Iraq War

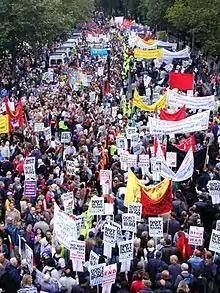
Anti-war protest in London, September 2002. Organized by the British Stop the War Coalition, up to 400,000 took part in the protest.

On 20 January 2003, French Foreign Minister Dominique de Villepin declared "we believe that military intervention would be the worst solution". Meanwhile, anti-war groups across the world organized public protests. According to French academic Dominique Reynié, between 3 January and 12 April 2003, 36 million people globally took part in almost 3,000 protests against the war in Iraq, with demonstrations on 15 February 2003 being the largest. Nelson Mandela voiced his opposition in late January, stating "All that (Mr. Bush) wants is Iraqi oil," and questioning if Bush deliberately undermined the U.N. "because the secretary-general of the United Nations [was] a black man".